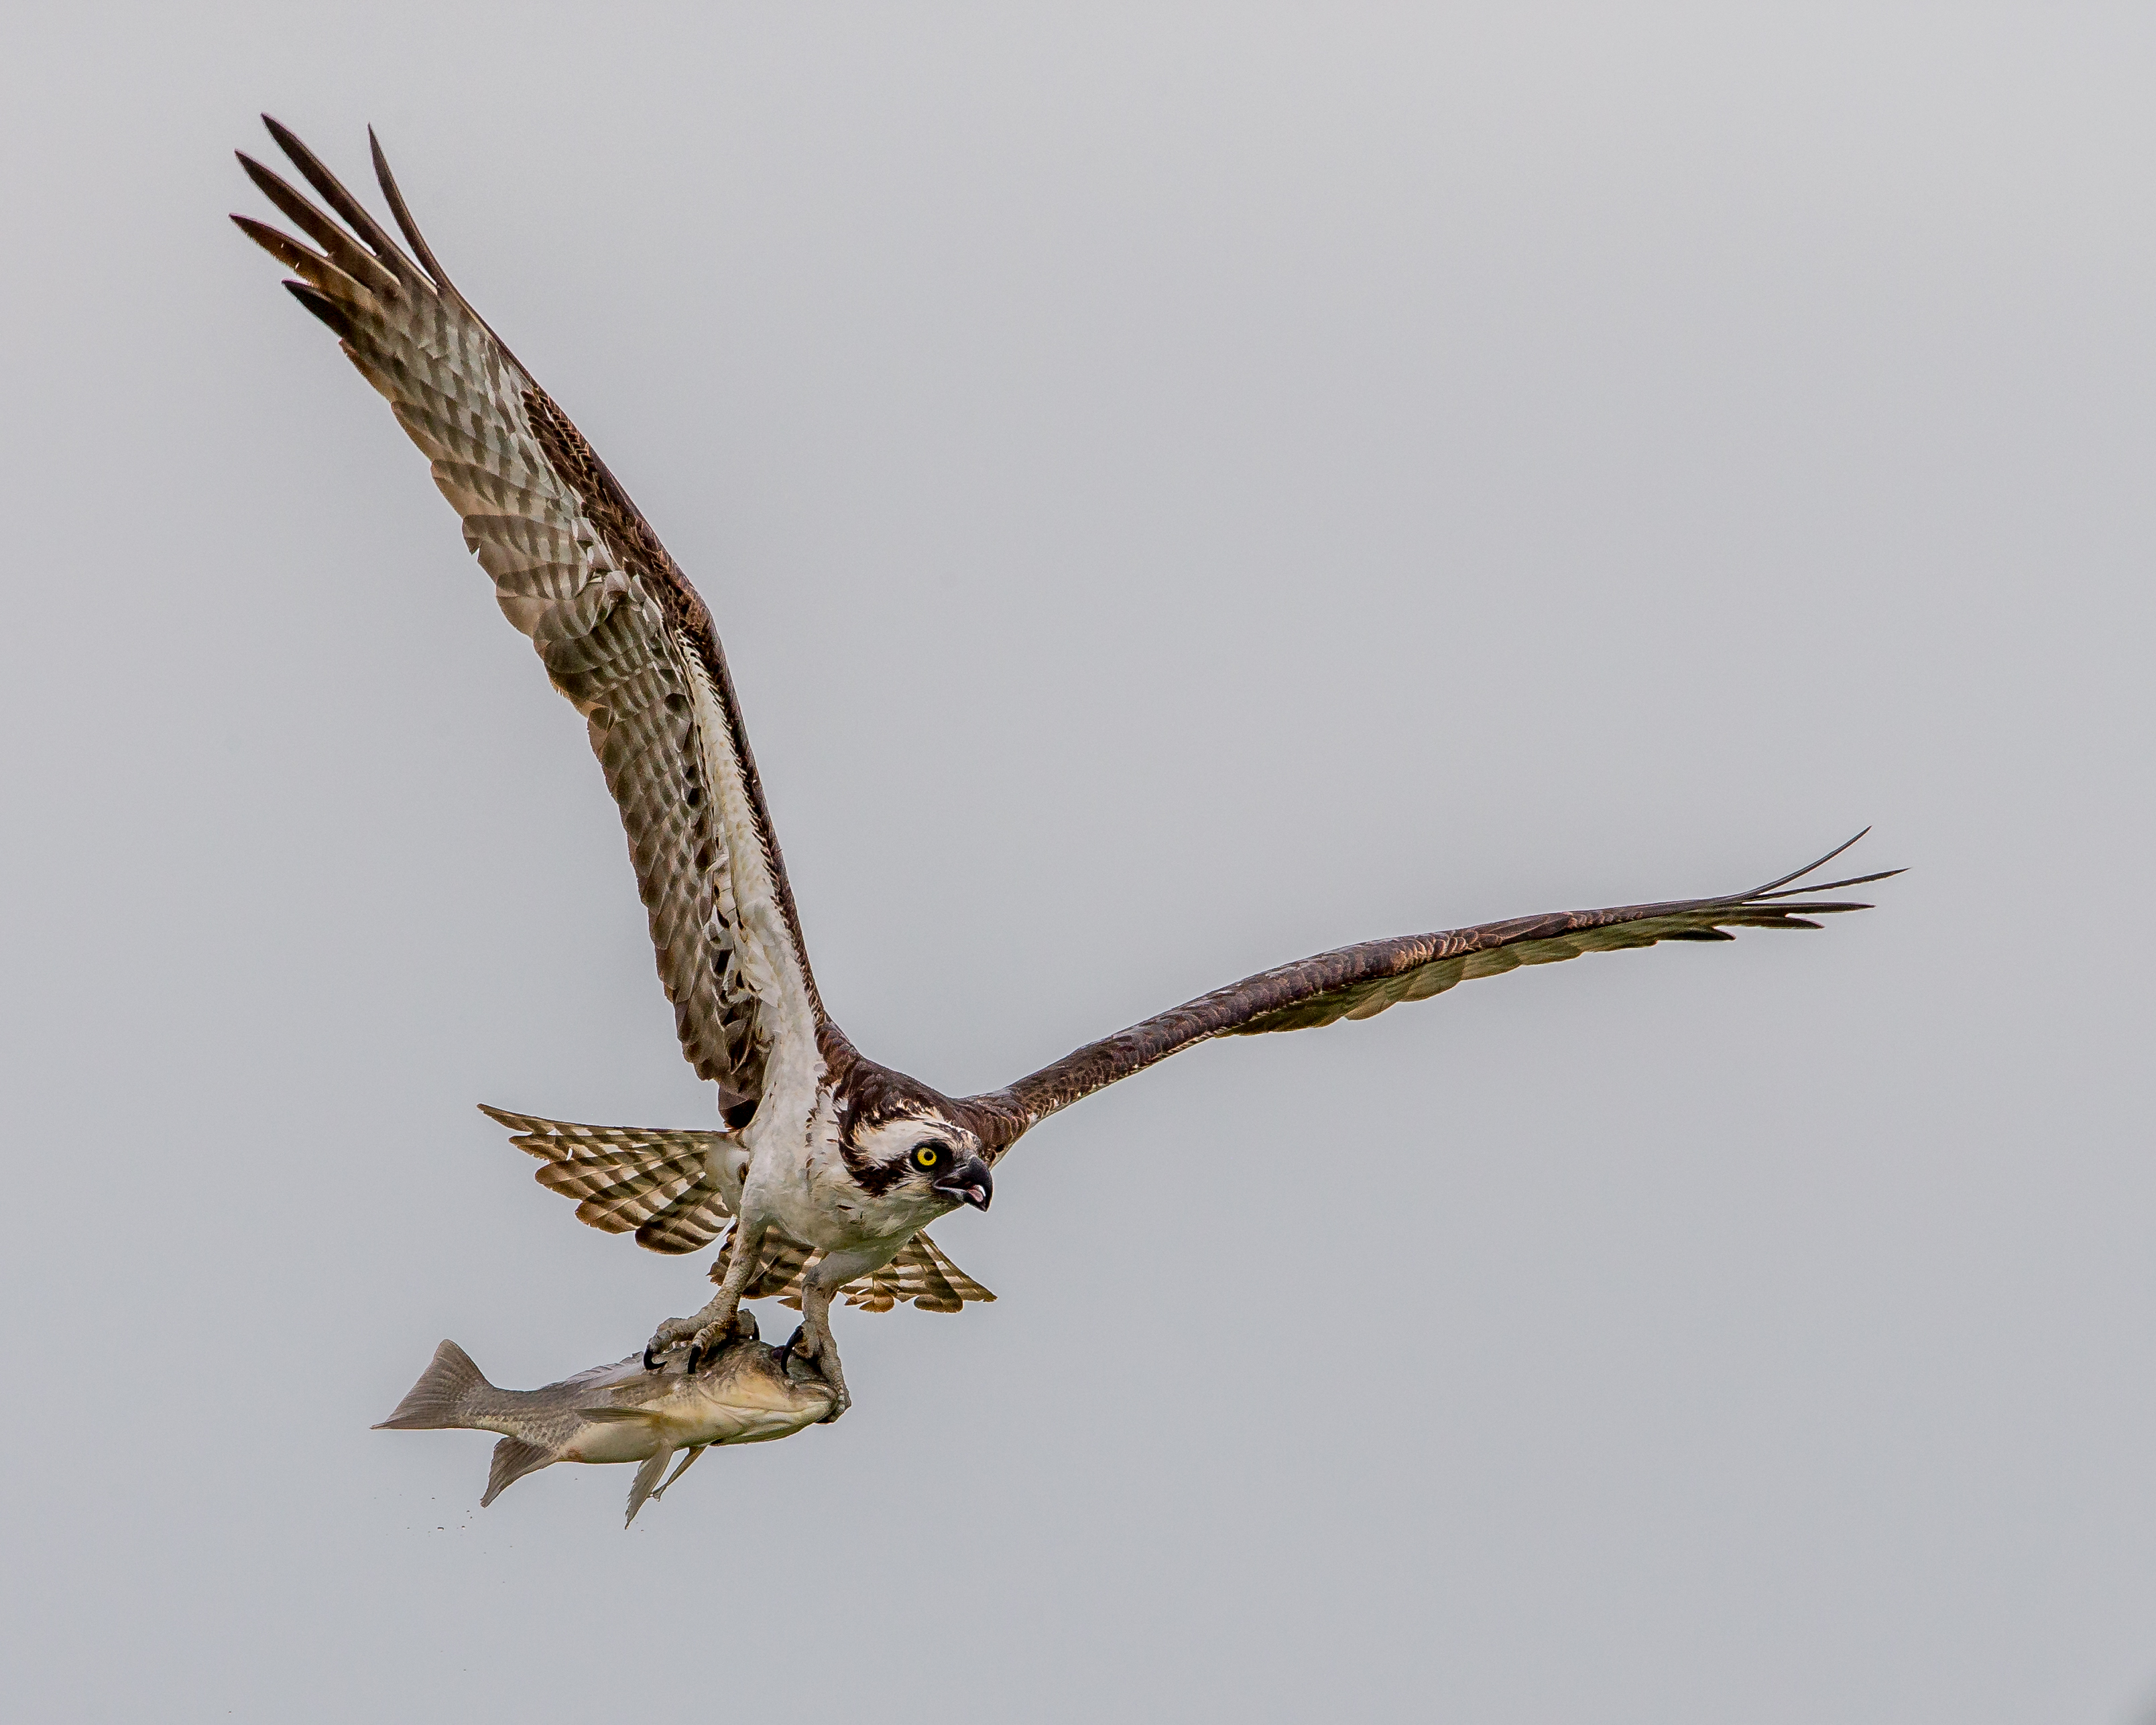
branch, bird, wing, wildlife, kite, beak, eagle, hawk, fish, fauna, bird of prey, bald eagle, vertebrate, osprey, catch, falcon, harrier, florida, buzzard, inflight, bif, andymorffew, morffew, naples, eaglelakespark, accipitriformes